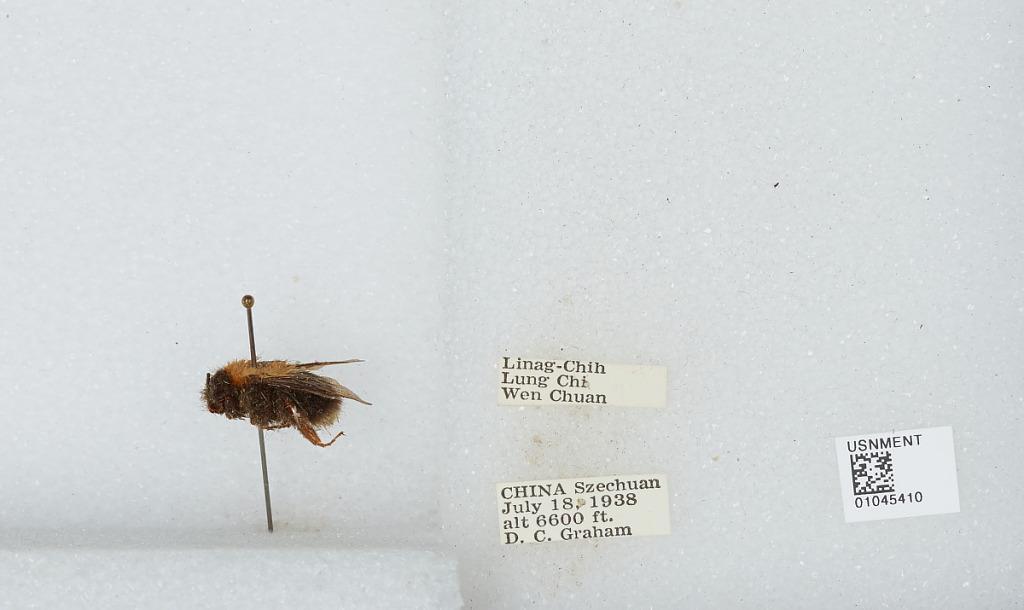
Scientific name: Bombus sp.
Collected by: D. Graham
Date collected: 1938-7-18
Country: China
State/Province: Sichuan
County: Wenchuan Xian
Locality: Linag-Chih, Lung Chi